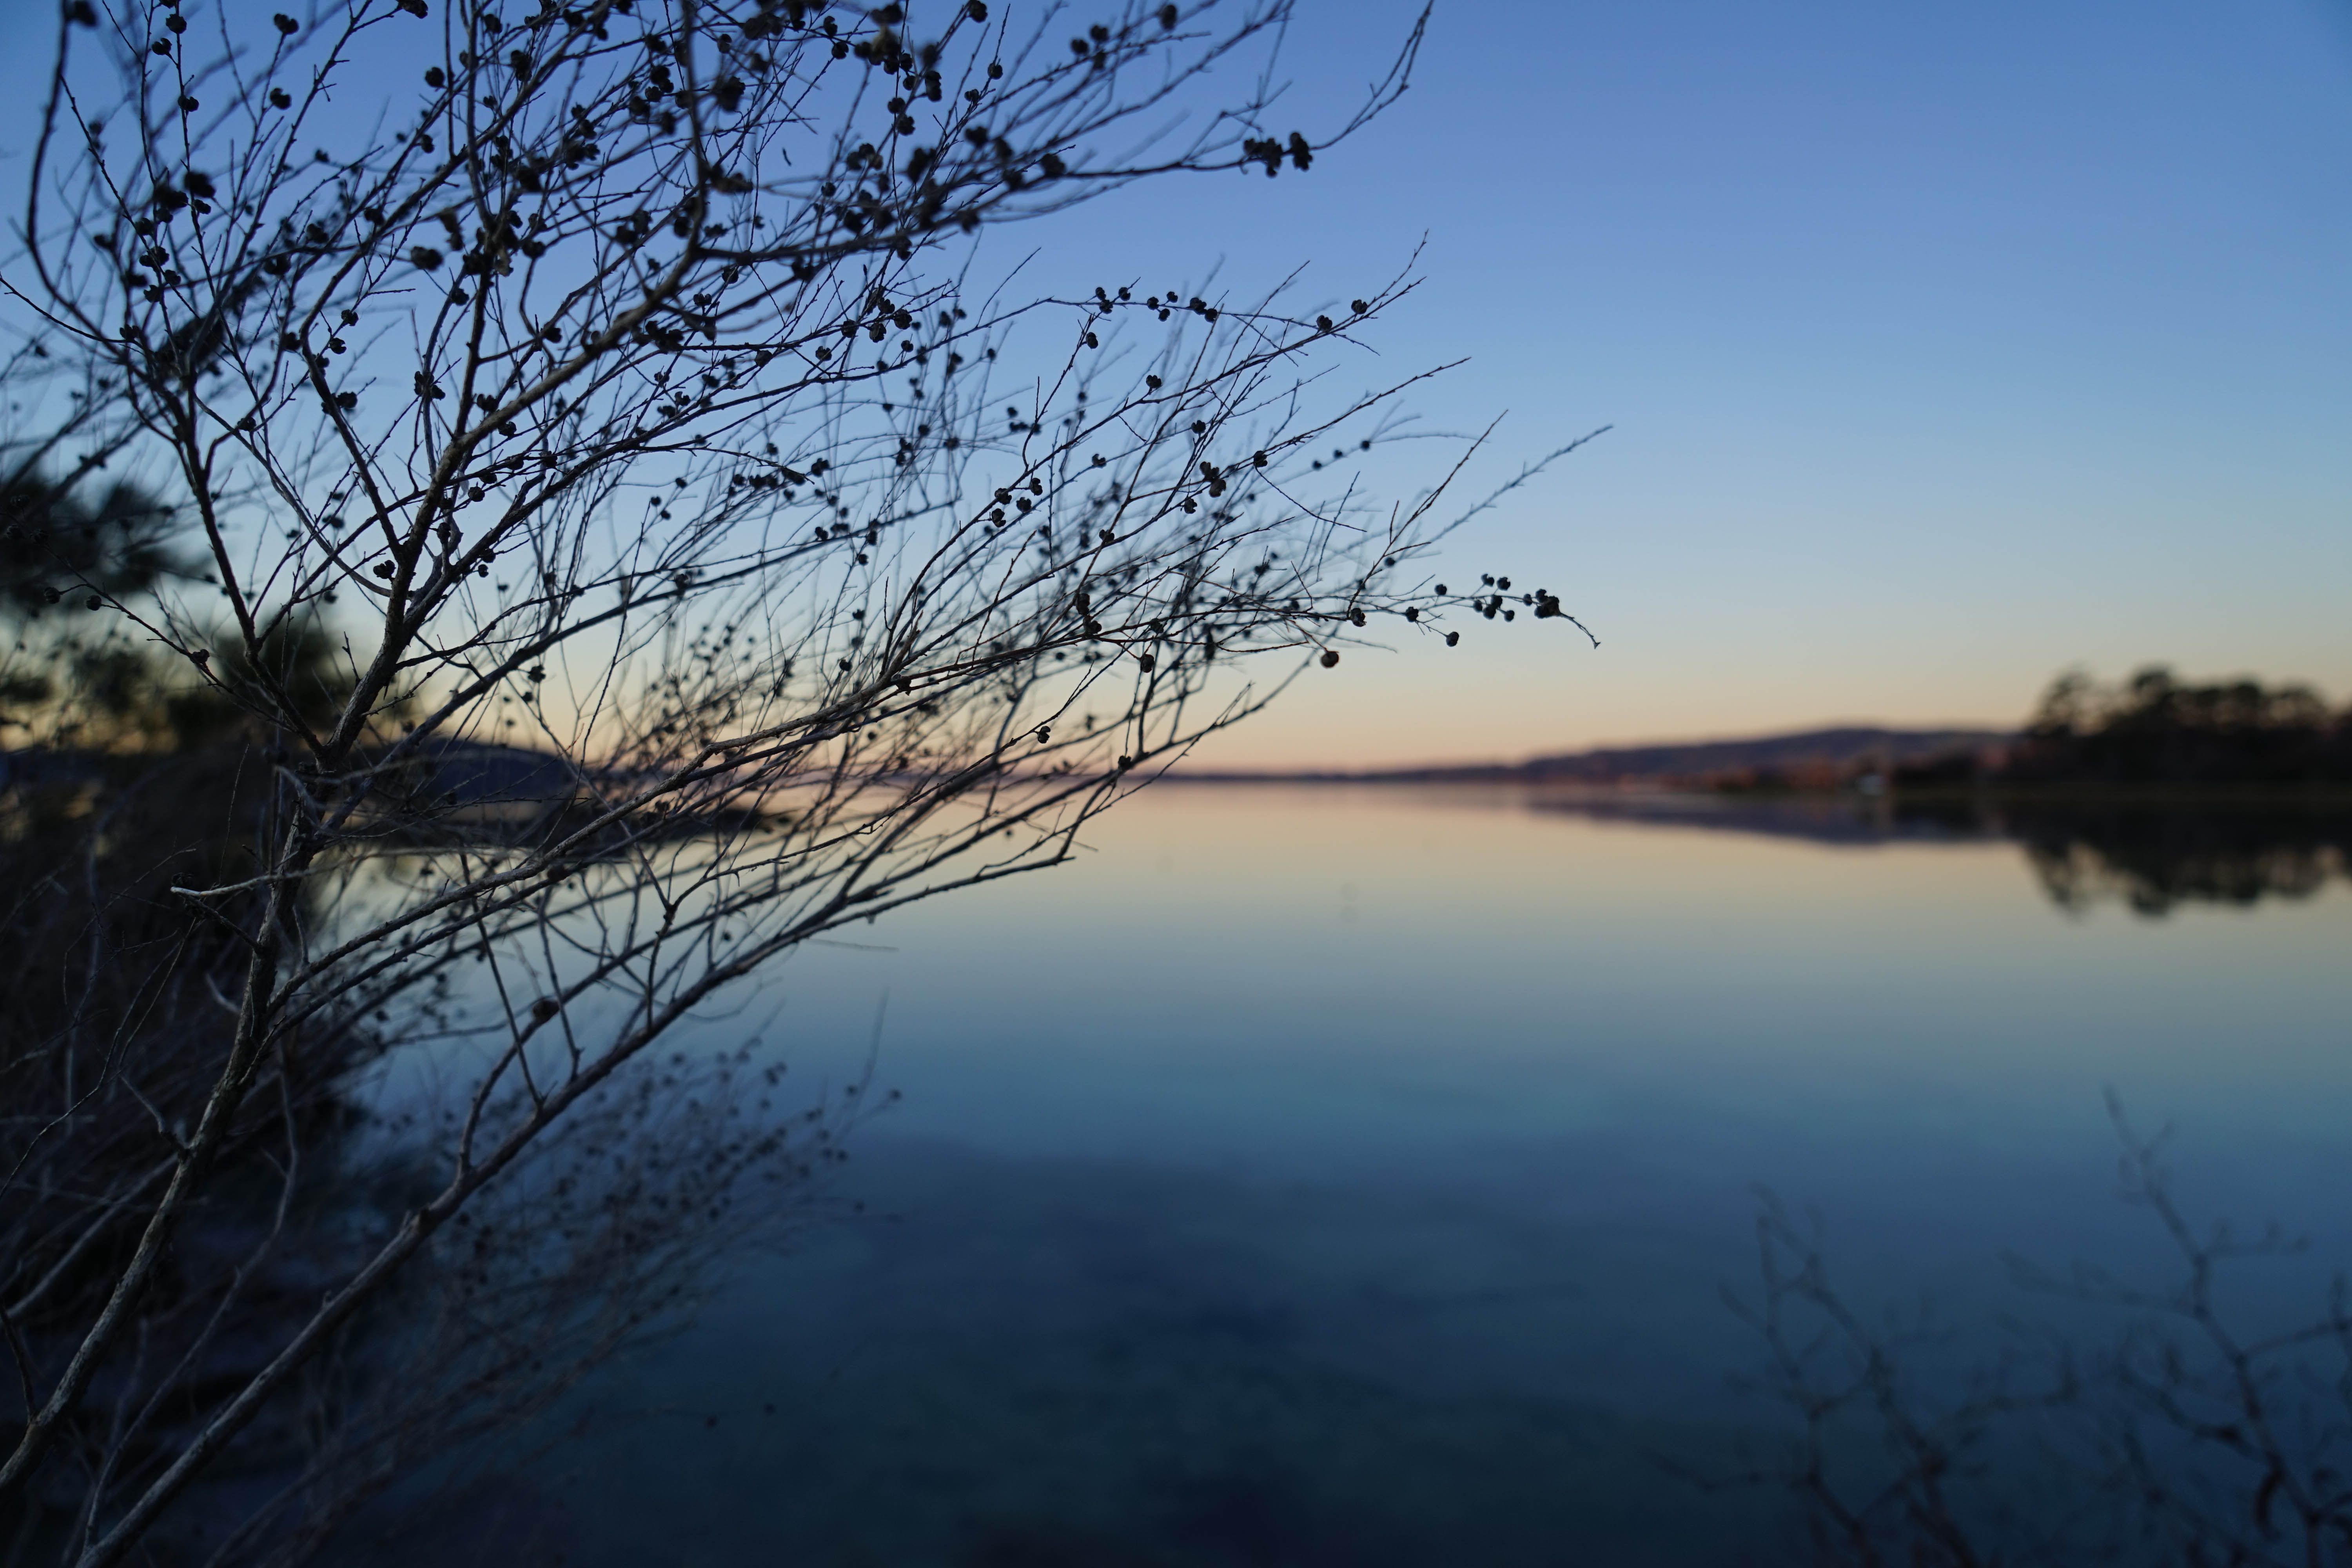
landscape, sea, tree, water, nature, branch, mountain, snow, winter, cloud, sky, sunrise, sunset, mist, sunlight, morning, lake, dawn, river, dusk, evening, reflection, reservoir, new zealand, loch, atmospheric phenomenon, woody plant